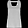
Label: Shirt